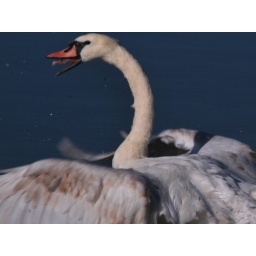
Swan At New Brighton Wirral Merseyside bothered by dog an and the countless plastic bottles in the lake